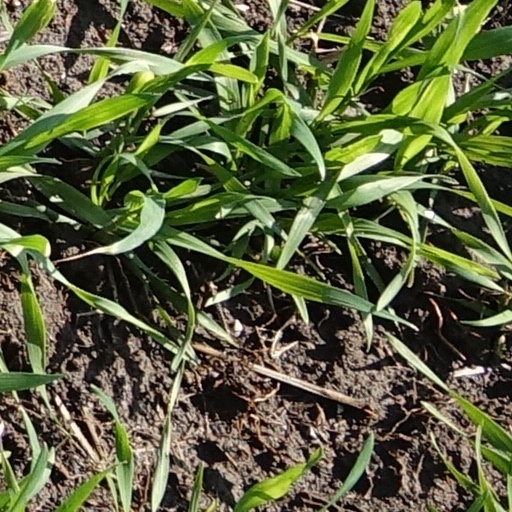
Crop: wheat